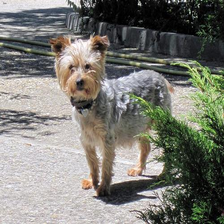
Species: dog
Breed: yorkshire terrier